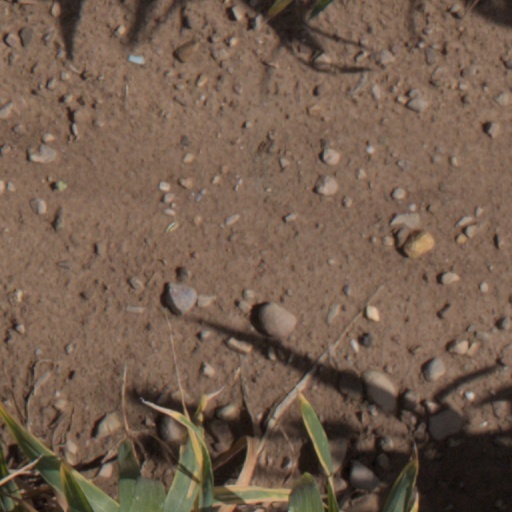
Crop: wheat